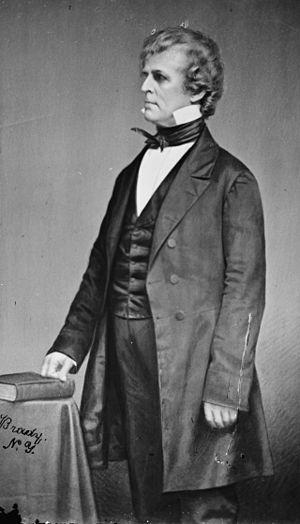
Isaac Toucey, né le 15 novembre 1796 et mort le 30 juillet 1869, est un juriste américain et homme politique démocrate ayant été gouverneur du Connecticut de 1846 à 1847 avant de devenir procureur général des États-Unis de 1848 à 1849 dans l'administration Polk. Toucey a également occupé le poste de sénateur du Connecticut entre 1852 à 1857, année où il est devenu secrétaire à la Marine des États-Unis dans l'administration Buchanan.
Le procureur général des États-Unis est membre du cabinet du président des États-Unis. Il dirige le département de la Justice et est chargé du ministère public près les juridictions fédérales, assiste et plaide pour l'État dans les actions administratives, responsable de l'application des lois d'immigration et administre les prisons. Le procureur général est nommé par le président des États-Unis après ratification par le Sénat. Il est secondé par un procureur général adjoint, puis par un procureur général associé.
Depuis l'indépendance des États-Unis, l'État du Connecticut élit deux sénateurs, membres du Sénat fédéral.